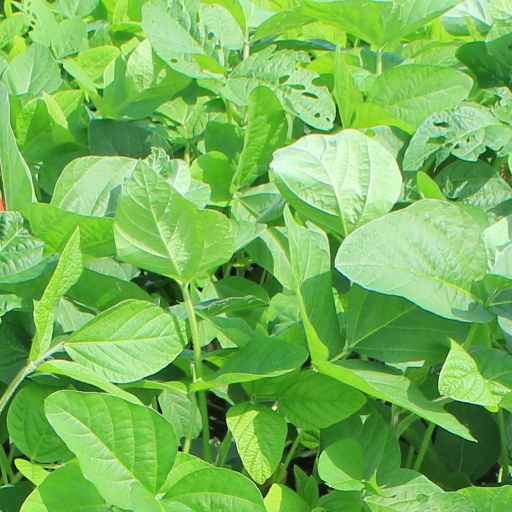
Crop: soybean